Lemmy

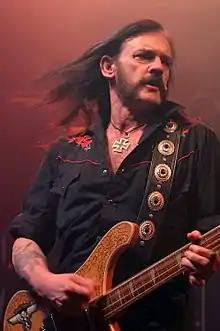
Lemmy performing in 2005

Ian Fraser Kilmister (24 December 1945 – 28 December 2015), better known as Lemmy Kilmister or simply Lemmy, was an English musician. He was the founder, lead vocalist, bassist and primary songwriter of the metal band Motörhead, of which he was the only continuous member, and a member of Hawkwind from 1971 to 1975.